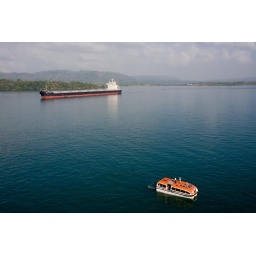
The boat in the foreground is one of the cruise ship's tender, that moves people from the ship to ground transportation.